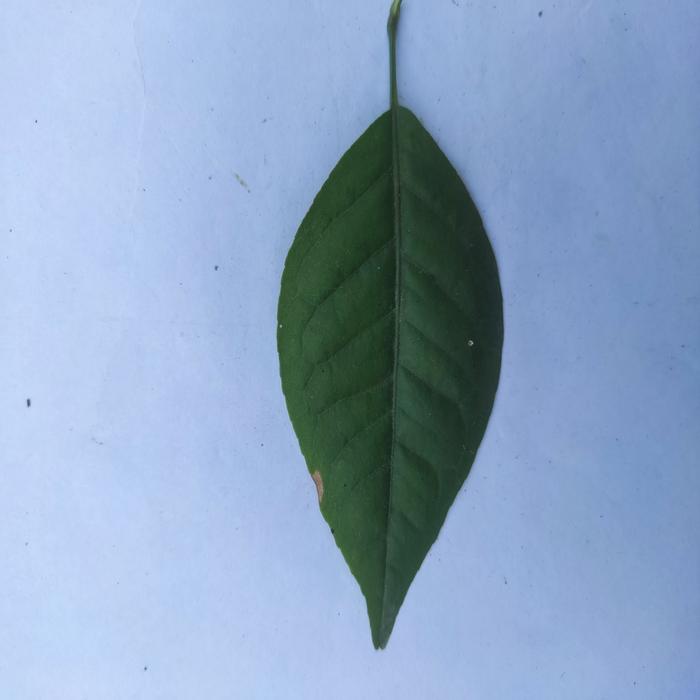
Crop: Aegle Marmelos
Leaf condition: Healthy_Leaf